Divine embodiment

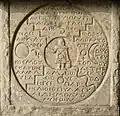
Jung's Greek inscription at Bollingen tower: "Aion is a child at play, gambling; a child's is the kingship. Telesphorus traverses the dark places of the world, like a star flashing from the deep, leading the way to the Gates of the Sun and the Land of Dreams." (1950)

According to Buddhist scholar Donald S. Lopez Jr., Buddhist tantra has been defined as "theurgy utilized as a path of soteriological apotheosis." In Vajrayana Buddhism, deity visualization is not merely a meditative aid, but a process that engenders deity embodiment as lived reality. Through single-pointed concentration, the practitioner internalizes the visualized "appearance of the deity", transforming the subtle aggregates of body and mind in a way that transcends physical sight. The result is a new ontological state wherein the practitioner becomes the deity, not metaphorically but through an internalized, subtle-body transformation. According to Collins, this constitutes a divine embodiment, grounded in the tantric worldview that mind and form are inextricably linked.